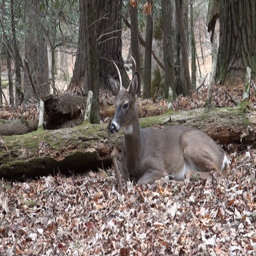
white - tailed deer sitting in the woods